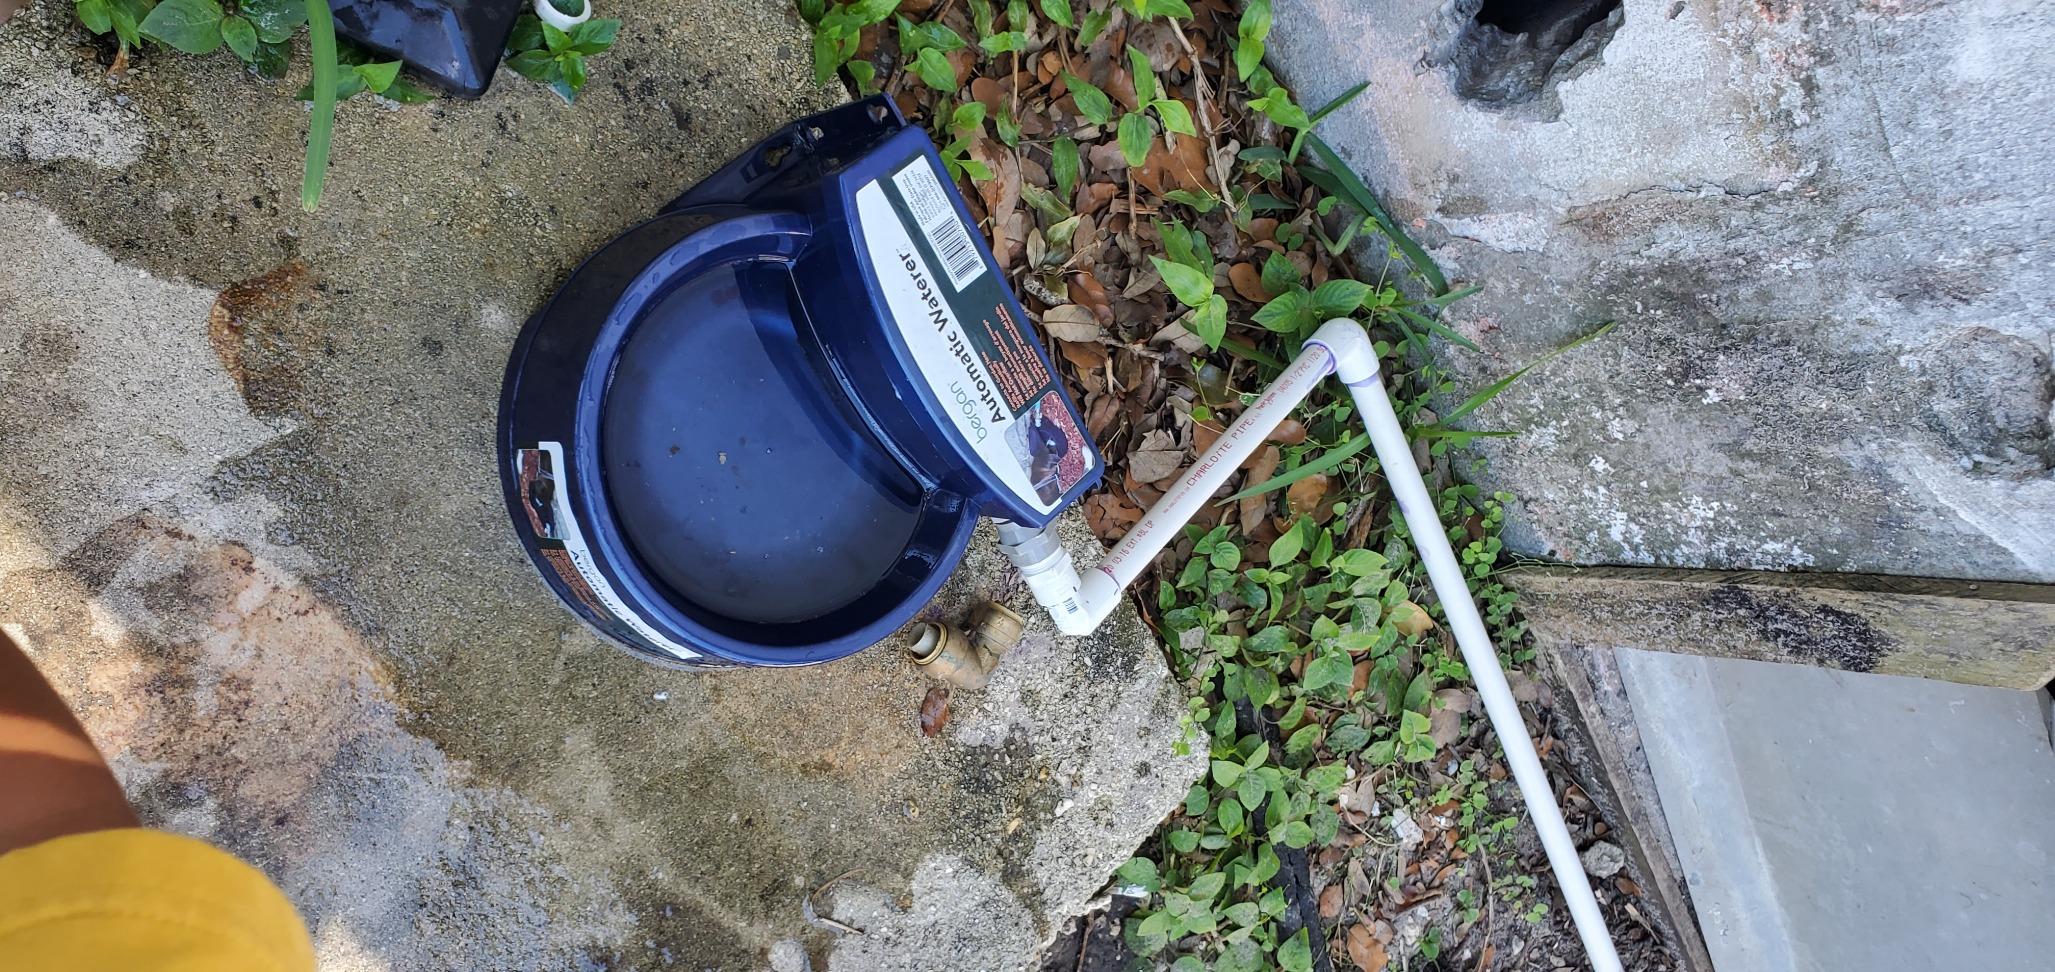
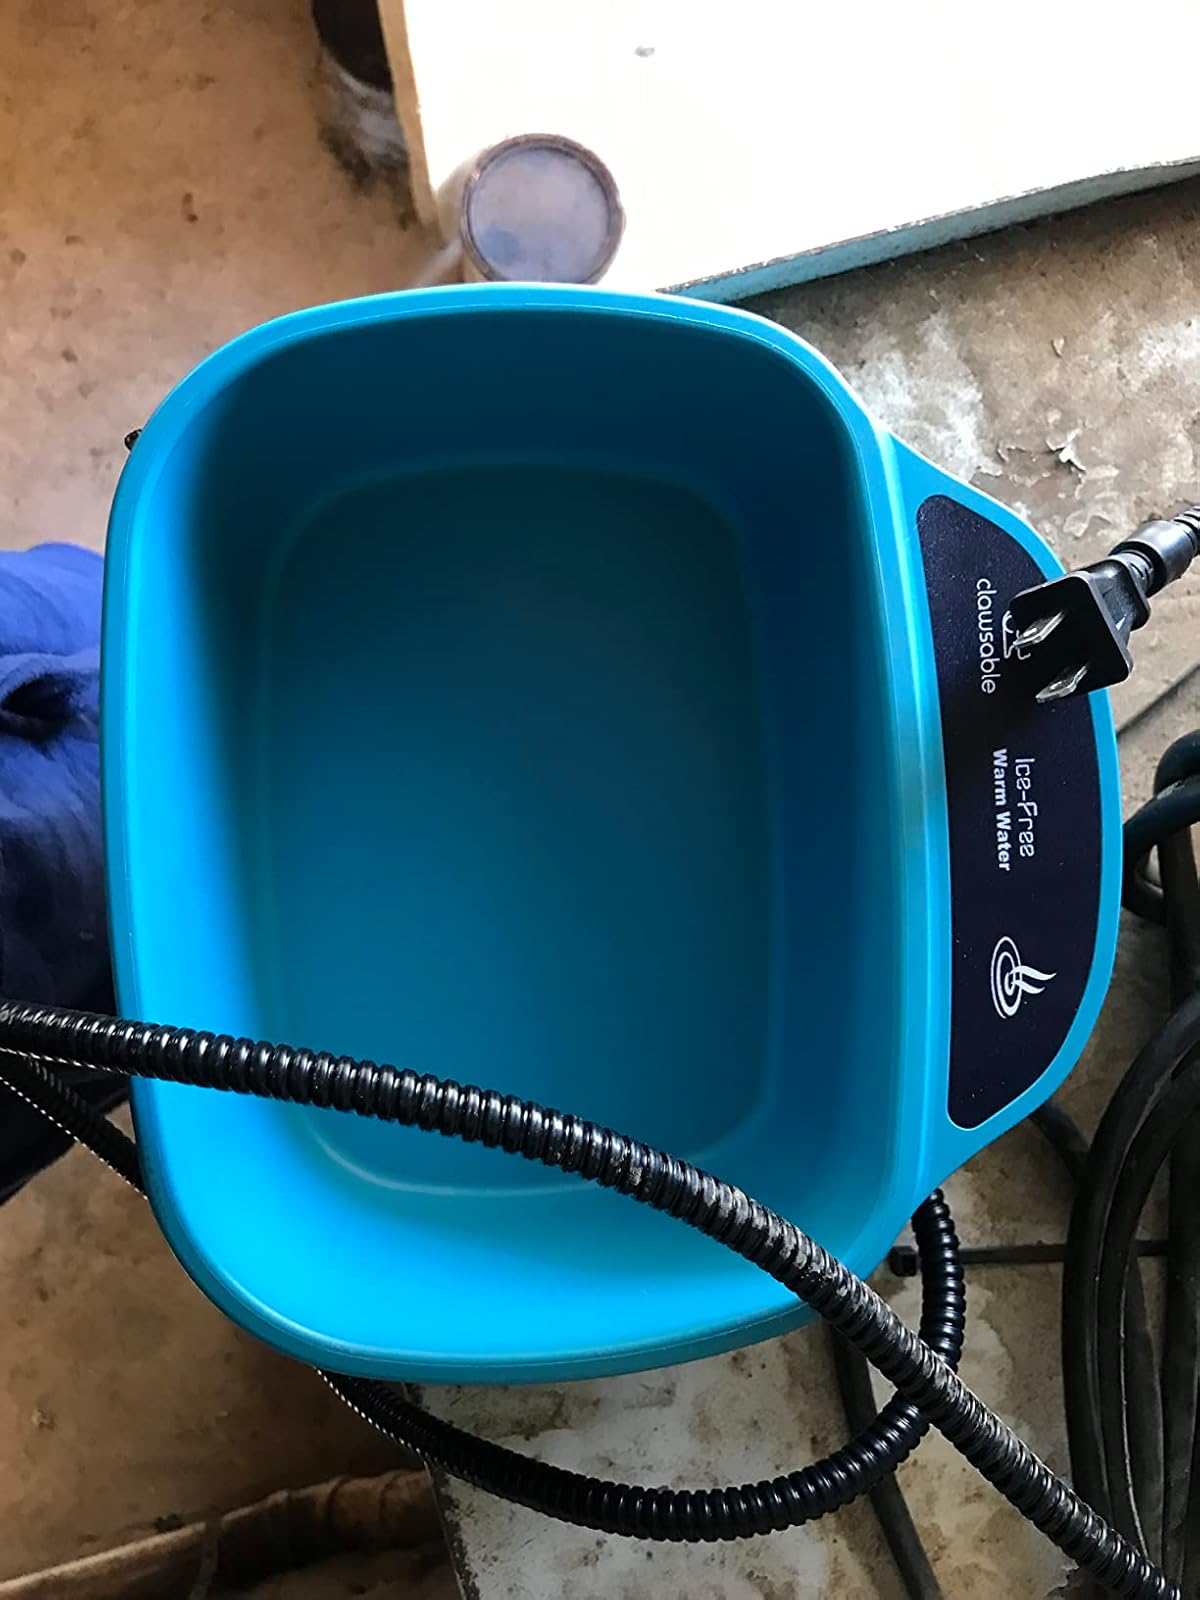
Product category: items_bowl
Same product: no